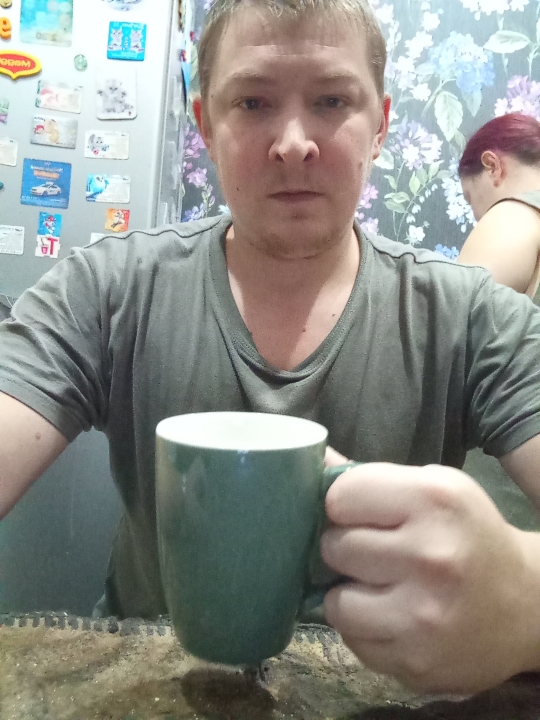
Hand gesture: no_gesture